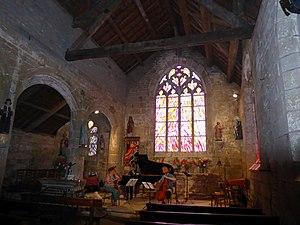
Chapelle Sainte-Marie-Madeleine de Penmarc'h